Judas Maccabeus

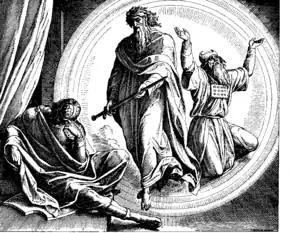
"Vision of Judas Maccabee", 1860 woodcut by Julius Schnorr von Karolsfeld

There has been interest in Judah in every century. "Giuda Macabeo, ossia la morte di Nicanore..." (1839) is an Italian "azione sacra" based on which Vallicella composed an oratorio. One of the best-known literary works on the theme is "Judas Maccabaeus" (1872), a five-act verse tragedy by Henry Wadsworth Longfellow. A Hebrew version of Longfellow's play was published in 1900. Two later 19th-century interpretations of the story are "Judas Makkabaeus", a novella by the German writer Josef Eduard Konrad Bischoff, which appeared in "Der Gefangene von Kuestrin" (1885), and "The Hammer" (1890), a book by Alfred J. Church and Richmond Seeley.